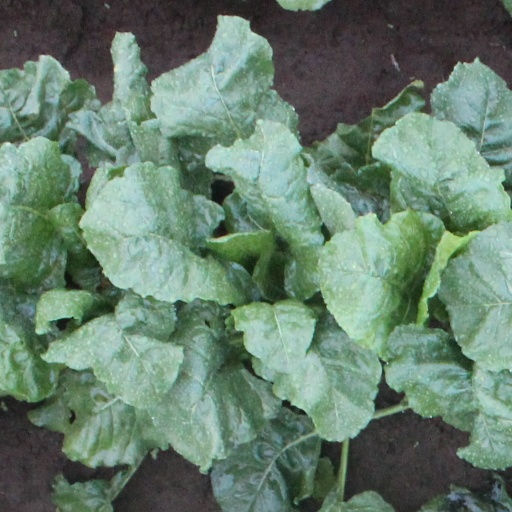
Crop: sugar beet